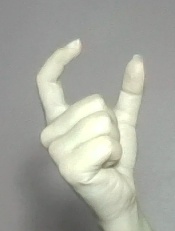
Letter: nun